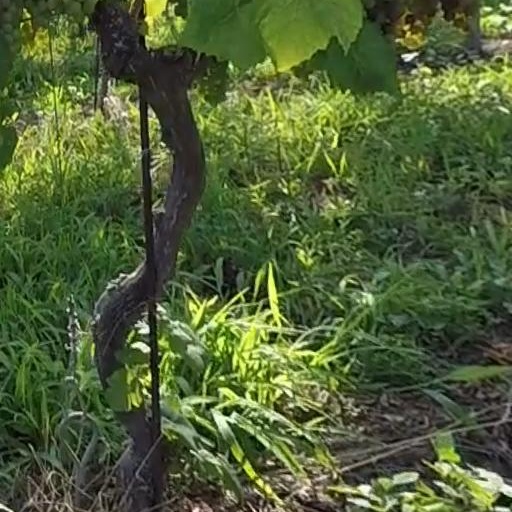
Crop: grape